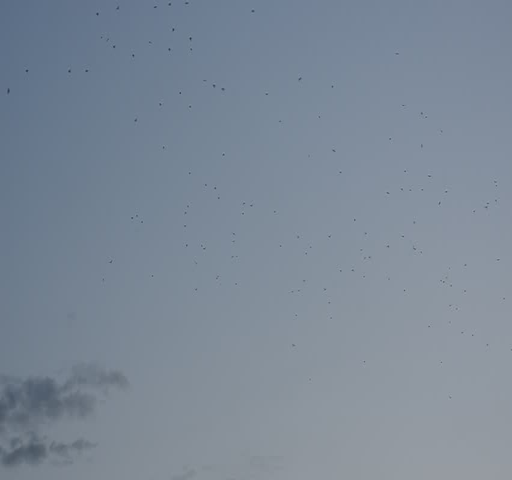
a flock of birds flying in the evening sky